Friedrich Boedicker

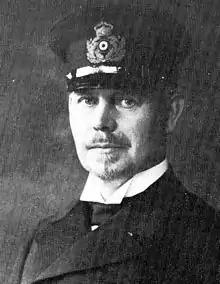

Friedrich Boedicker, (13 March 1866, Kassel – 20 September 1944) was a "Vizeadmiral" (vice admiral) of the Kaiserliche Marine during the First World War.